Ami'ad

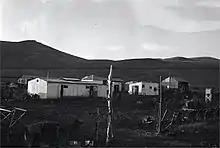
Ami’ad 1947

In addition to agriculture (avocado, banana and olive plantations; poultry and cattle), kibbutz Ami'ad has a successful factory that manufactures water filtration solutions. The company, Amiad Water Systems Ltd. (previously Amiad Filtration Systems Ltd.) is listed on the London Stock Exchange and has operations in Europe, the United States, Brazil, India, China and Australia.